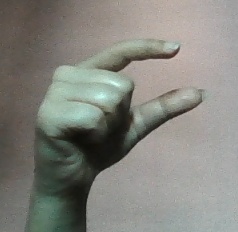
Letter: dal